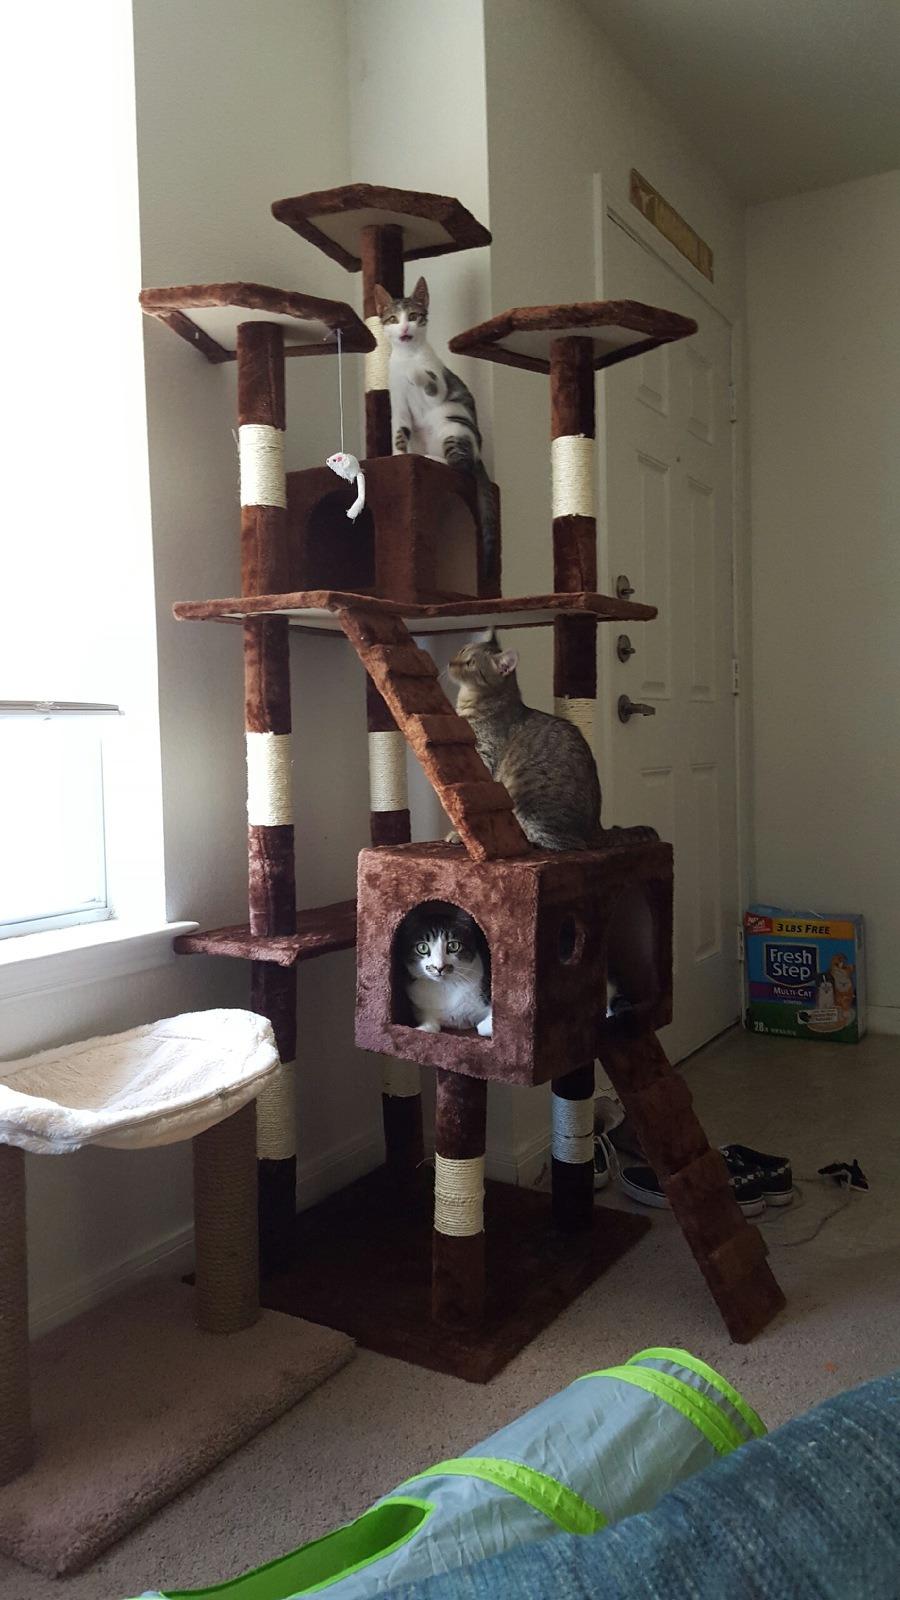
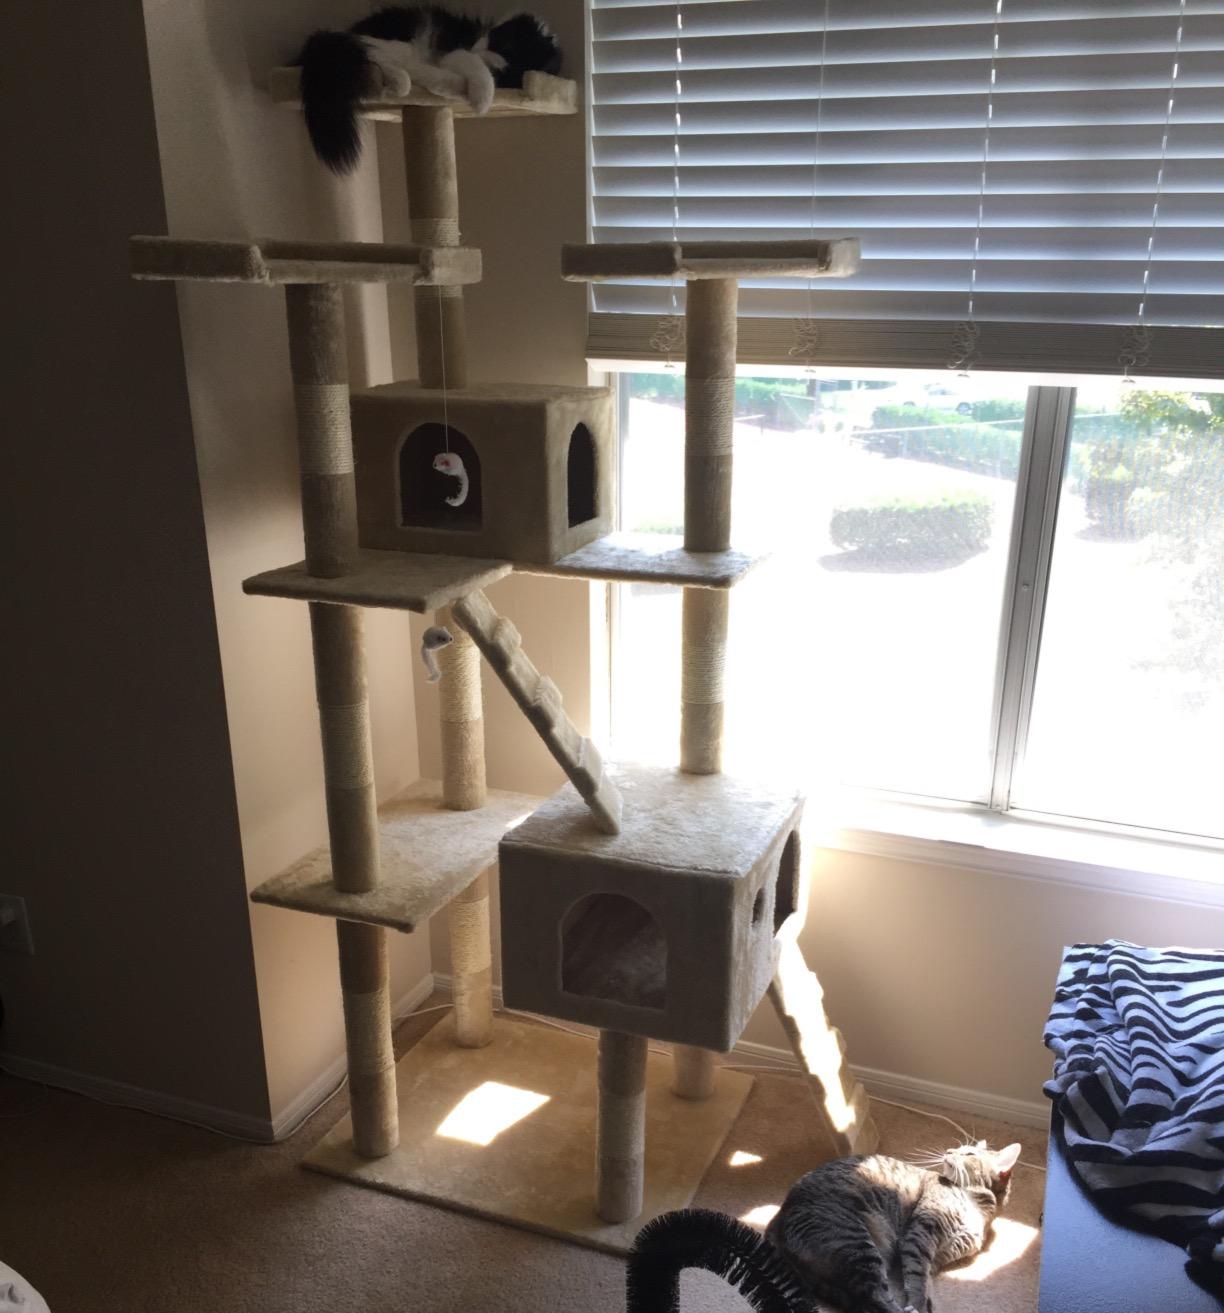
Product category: items_cat tree
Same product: no